Jan Erik Lindqvist

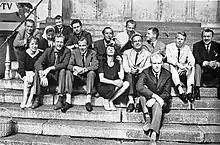
Lindqvist (back row, fourth from the left) in 1961

Jan Erik Lindqvist (25 July 1920 – 23 October 1988) was a Swedish actor. He appeared in more than 70 films and television shows between 1942 and 1988.